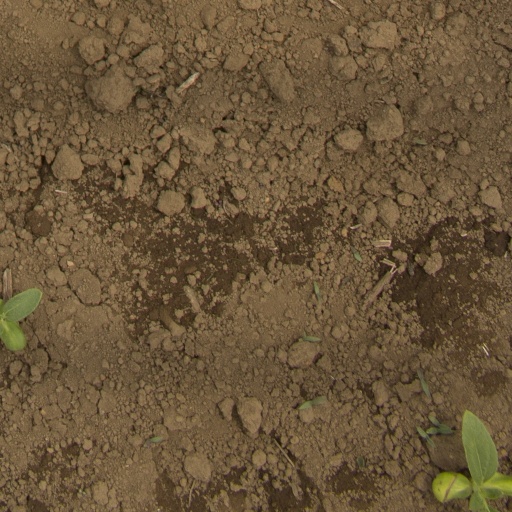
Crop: Jerusalem artichoke